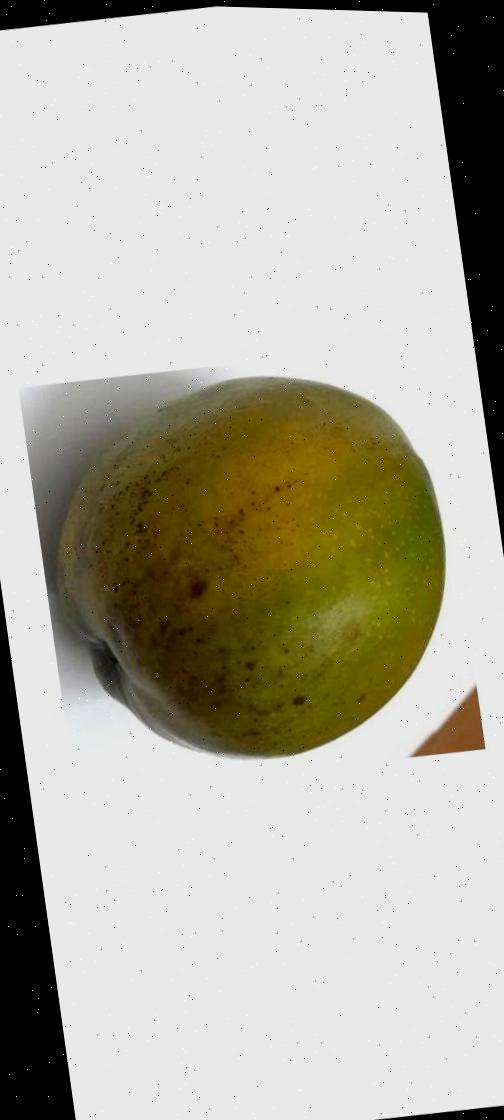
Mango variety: Bari-4